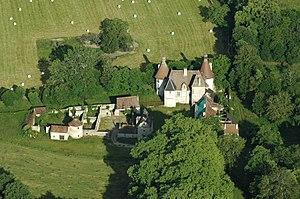
Le château du Vieux Bostz à Besson, Allier, France.
Cet article recense une partie des monuments historiques de l'Allier, en France.
Besson est une commune française, située dans le département de l'Allier en région Auvergne-Rhône-Alpes.
Le château du Vieux-Bost est un château situé à Besson, en France.